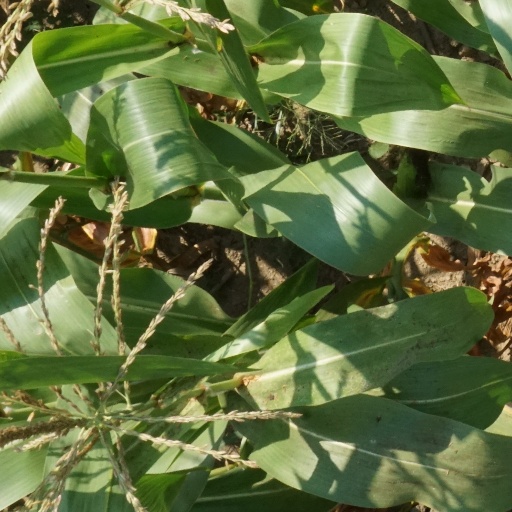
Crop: maize; corn